Vaazhnthu Kaattugiren

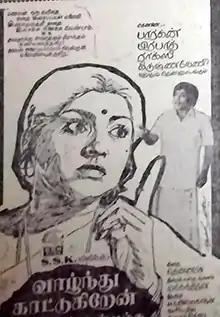
Poster

Vaazhnthu Kaattugiren is a 1975 Indian Tamil language drama film directed by Krishnan–Panju and produced by S. S. Karuppusamy. The story was written by S. S. Thennarasu. The screenplay and dialogue were written by Mahendran. Music was composed by M. S. Viswanathan. The film stars Sujatha, R. Muthuraman, and Padmapriya, with Srikanth, M. N. Rajam, Manorama, and Suruli Rajan in supporting roles. It was released on 1 November 1975, and became a box office success.